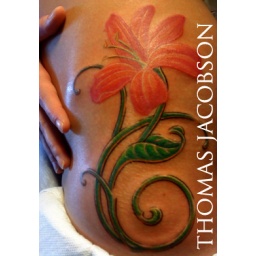
flower on hipbone by thomas jacobson at bad dog tattoo orlando florida